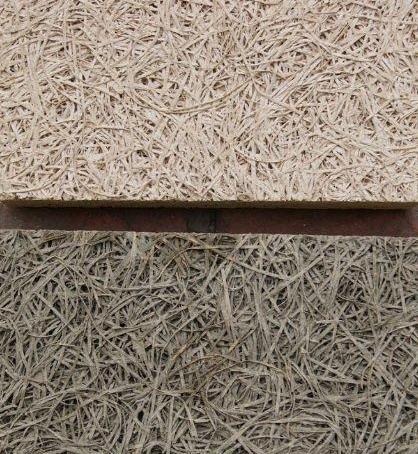
Texture: fibrous